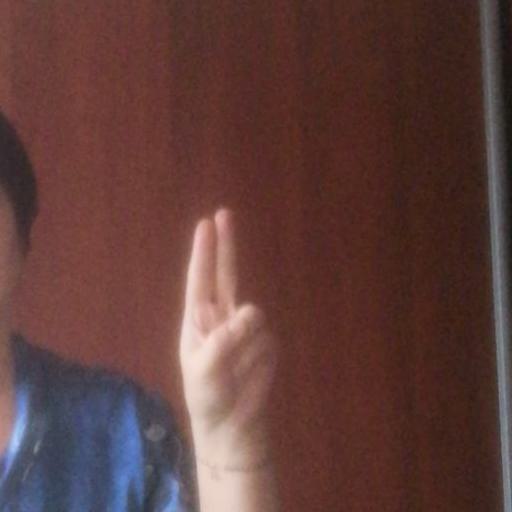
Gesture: two_up